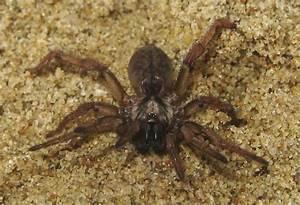
spider